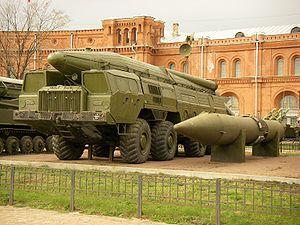
L'Organisation du traité de sécurité collective est une organisation à vocation politico-militaire fondée le 7 octobre 2002. Elle regroupe l'Arménie, la Biélorussie, le Kazakhstan, le Kirghizistan, la Russie et le Tadjikistan.
Spintires est un jeu vidéo de simulation de camion tout-terrain et d'aventure développé par Oovee Game Studio et édité par Just For Games sorti en 2014.
Le SS-12 Scaleboard, selon la classification OTAN, est un système de missile tactique opérationnel mobile de première ligne soviétique équipé d'un missile balistique à combustible solide à deux étages 9M76 doté d'une tête nucléaire. Ce missile et le système d'armes dont il fait partie sont identifiés sous plusieurs appellations, selon la classification soviétique : Temp-S ou 9K76, selon le traité sur les forces intermédiaires : OTR-22.